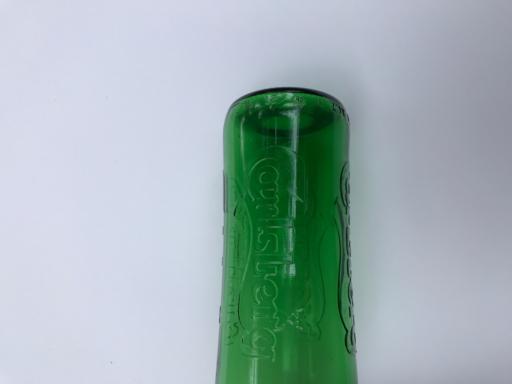
Waste category: glass